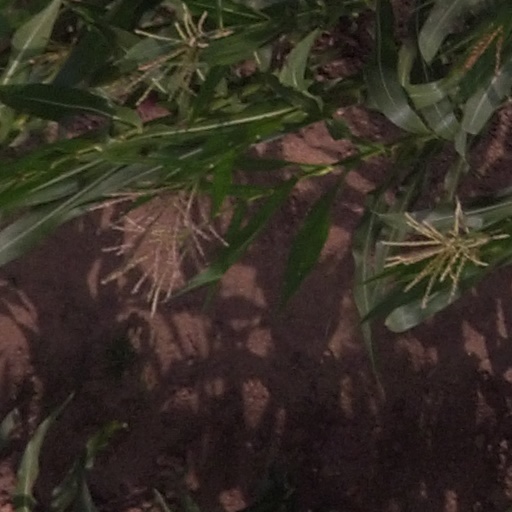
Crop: maize; corn